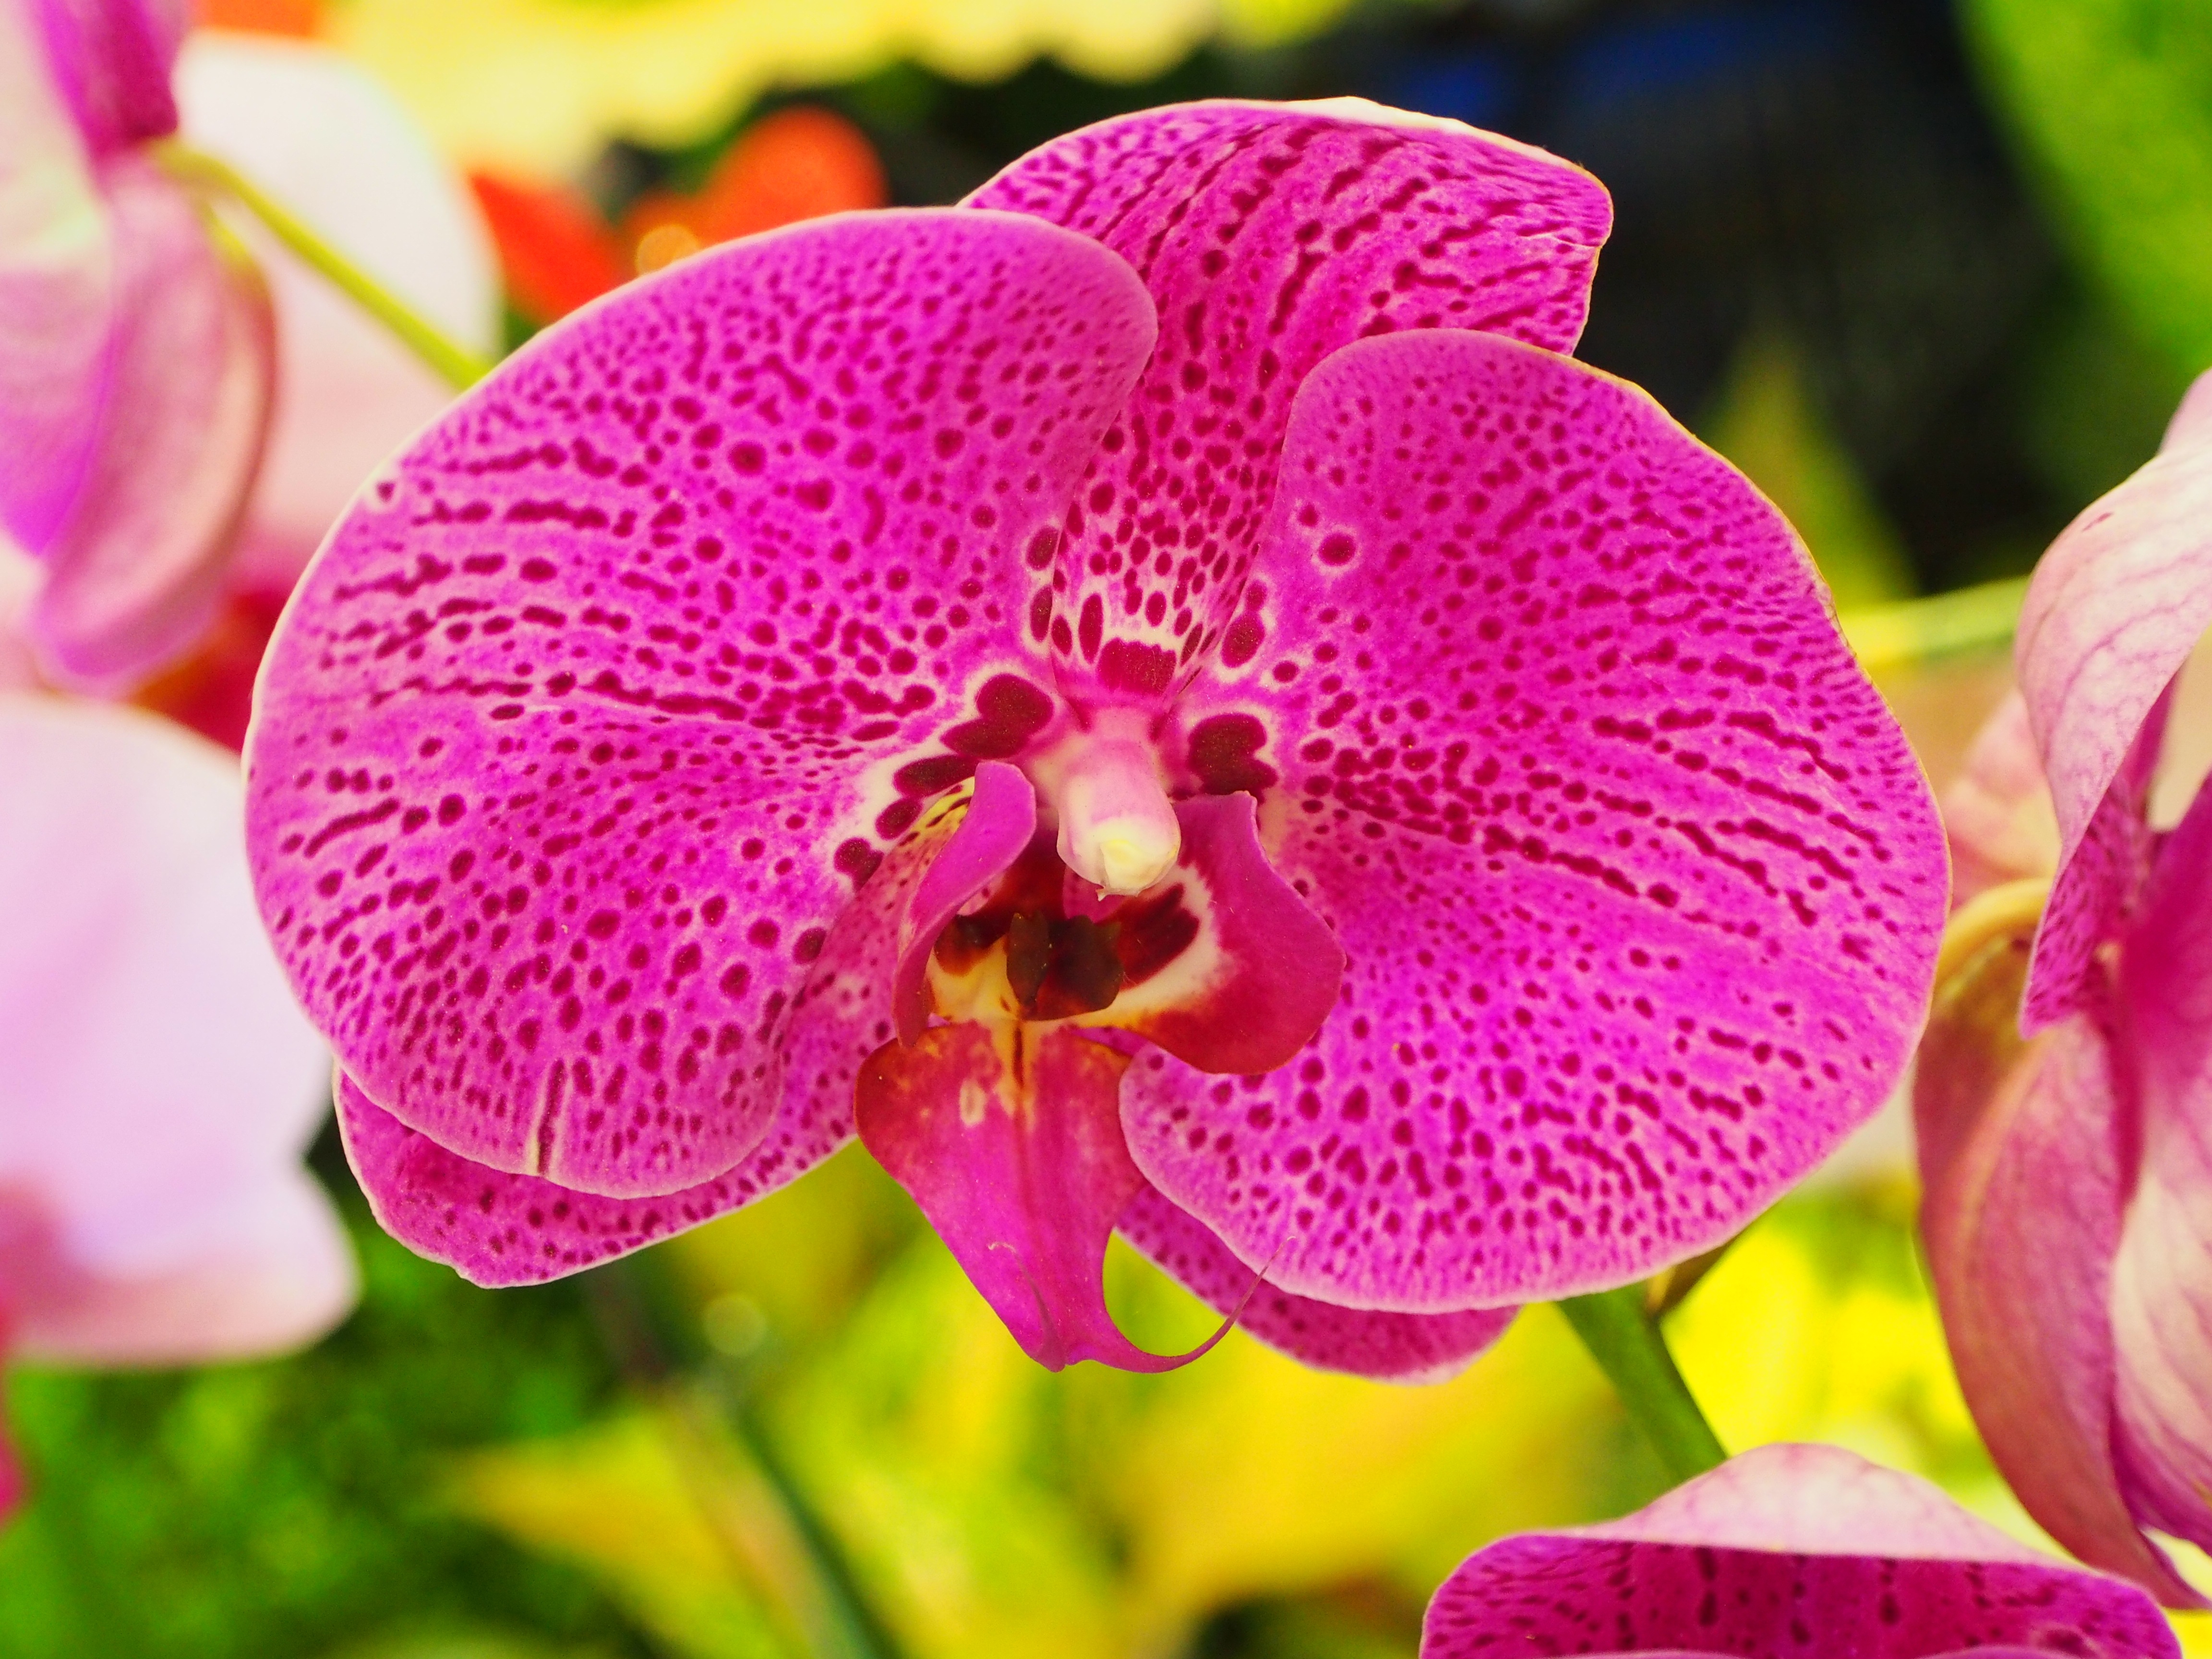
plant, photography, flower, purple, petal, botany, flora, orchid, spot, macro photography, flowering plant, cattleya, butterfly the falkland islands, land plant, moth orchid, taipei flower market